Shoe

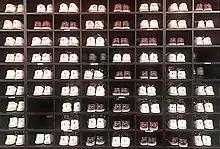
Bowling centers maintain bowling shoes for rental to patrons, to prevent damage to lane approaches.

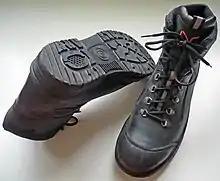
A pair of steel-toed safety boots

Athletic shoes are designed for various sports activities, focusing on maximizing friction between the foot and the ground. These shoes often utilize materials like rubber to achieve this purpose. The earliest athletic shoes, dating to the mid-19th century, were track spikes with metal cleats for increased traction. Over time, athletic shoe design evolved, with companies like Reebok and Adidas contributing to the development of modern athletic shoes. Notable innovations include rubber-soled athletic shoes and the introduction of specialized shoes for different sports, such as basketball and golf. More recently, minimalist shoes have gained popularity as barefoot running became popular by the late 20th and early 21st century, maintaining optimum flexibility and natural walking while also providing some degree of protection. Their purpose is to allow one's feet and legs to feel more subtly the impacts and forces involved in running, allowing finer adjustments in running style.